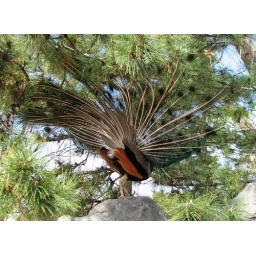
Showing off under the pine tree